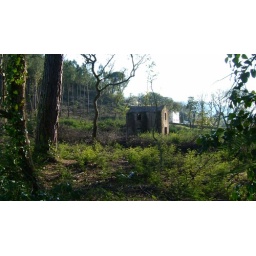
The house in forest